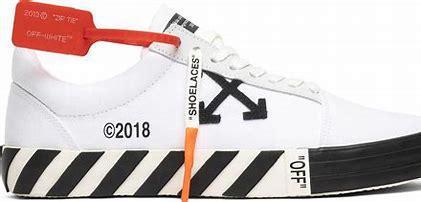
Brand: Off-White
Model: Off Vulc